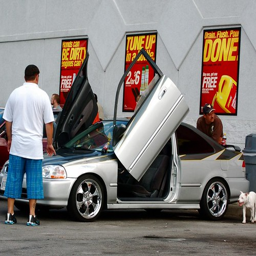
one of the cars at contest .